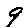
Label: 9